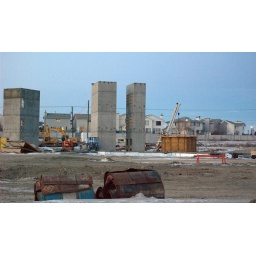
future office building in Quarry Park